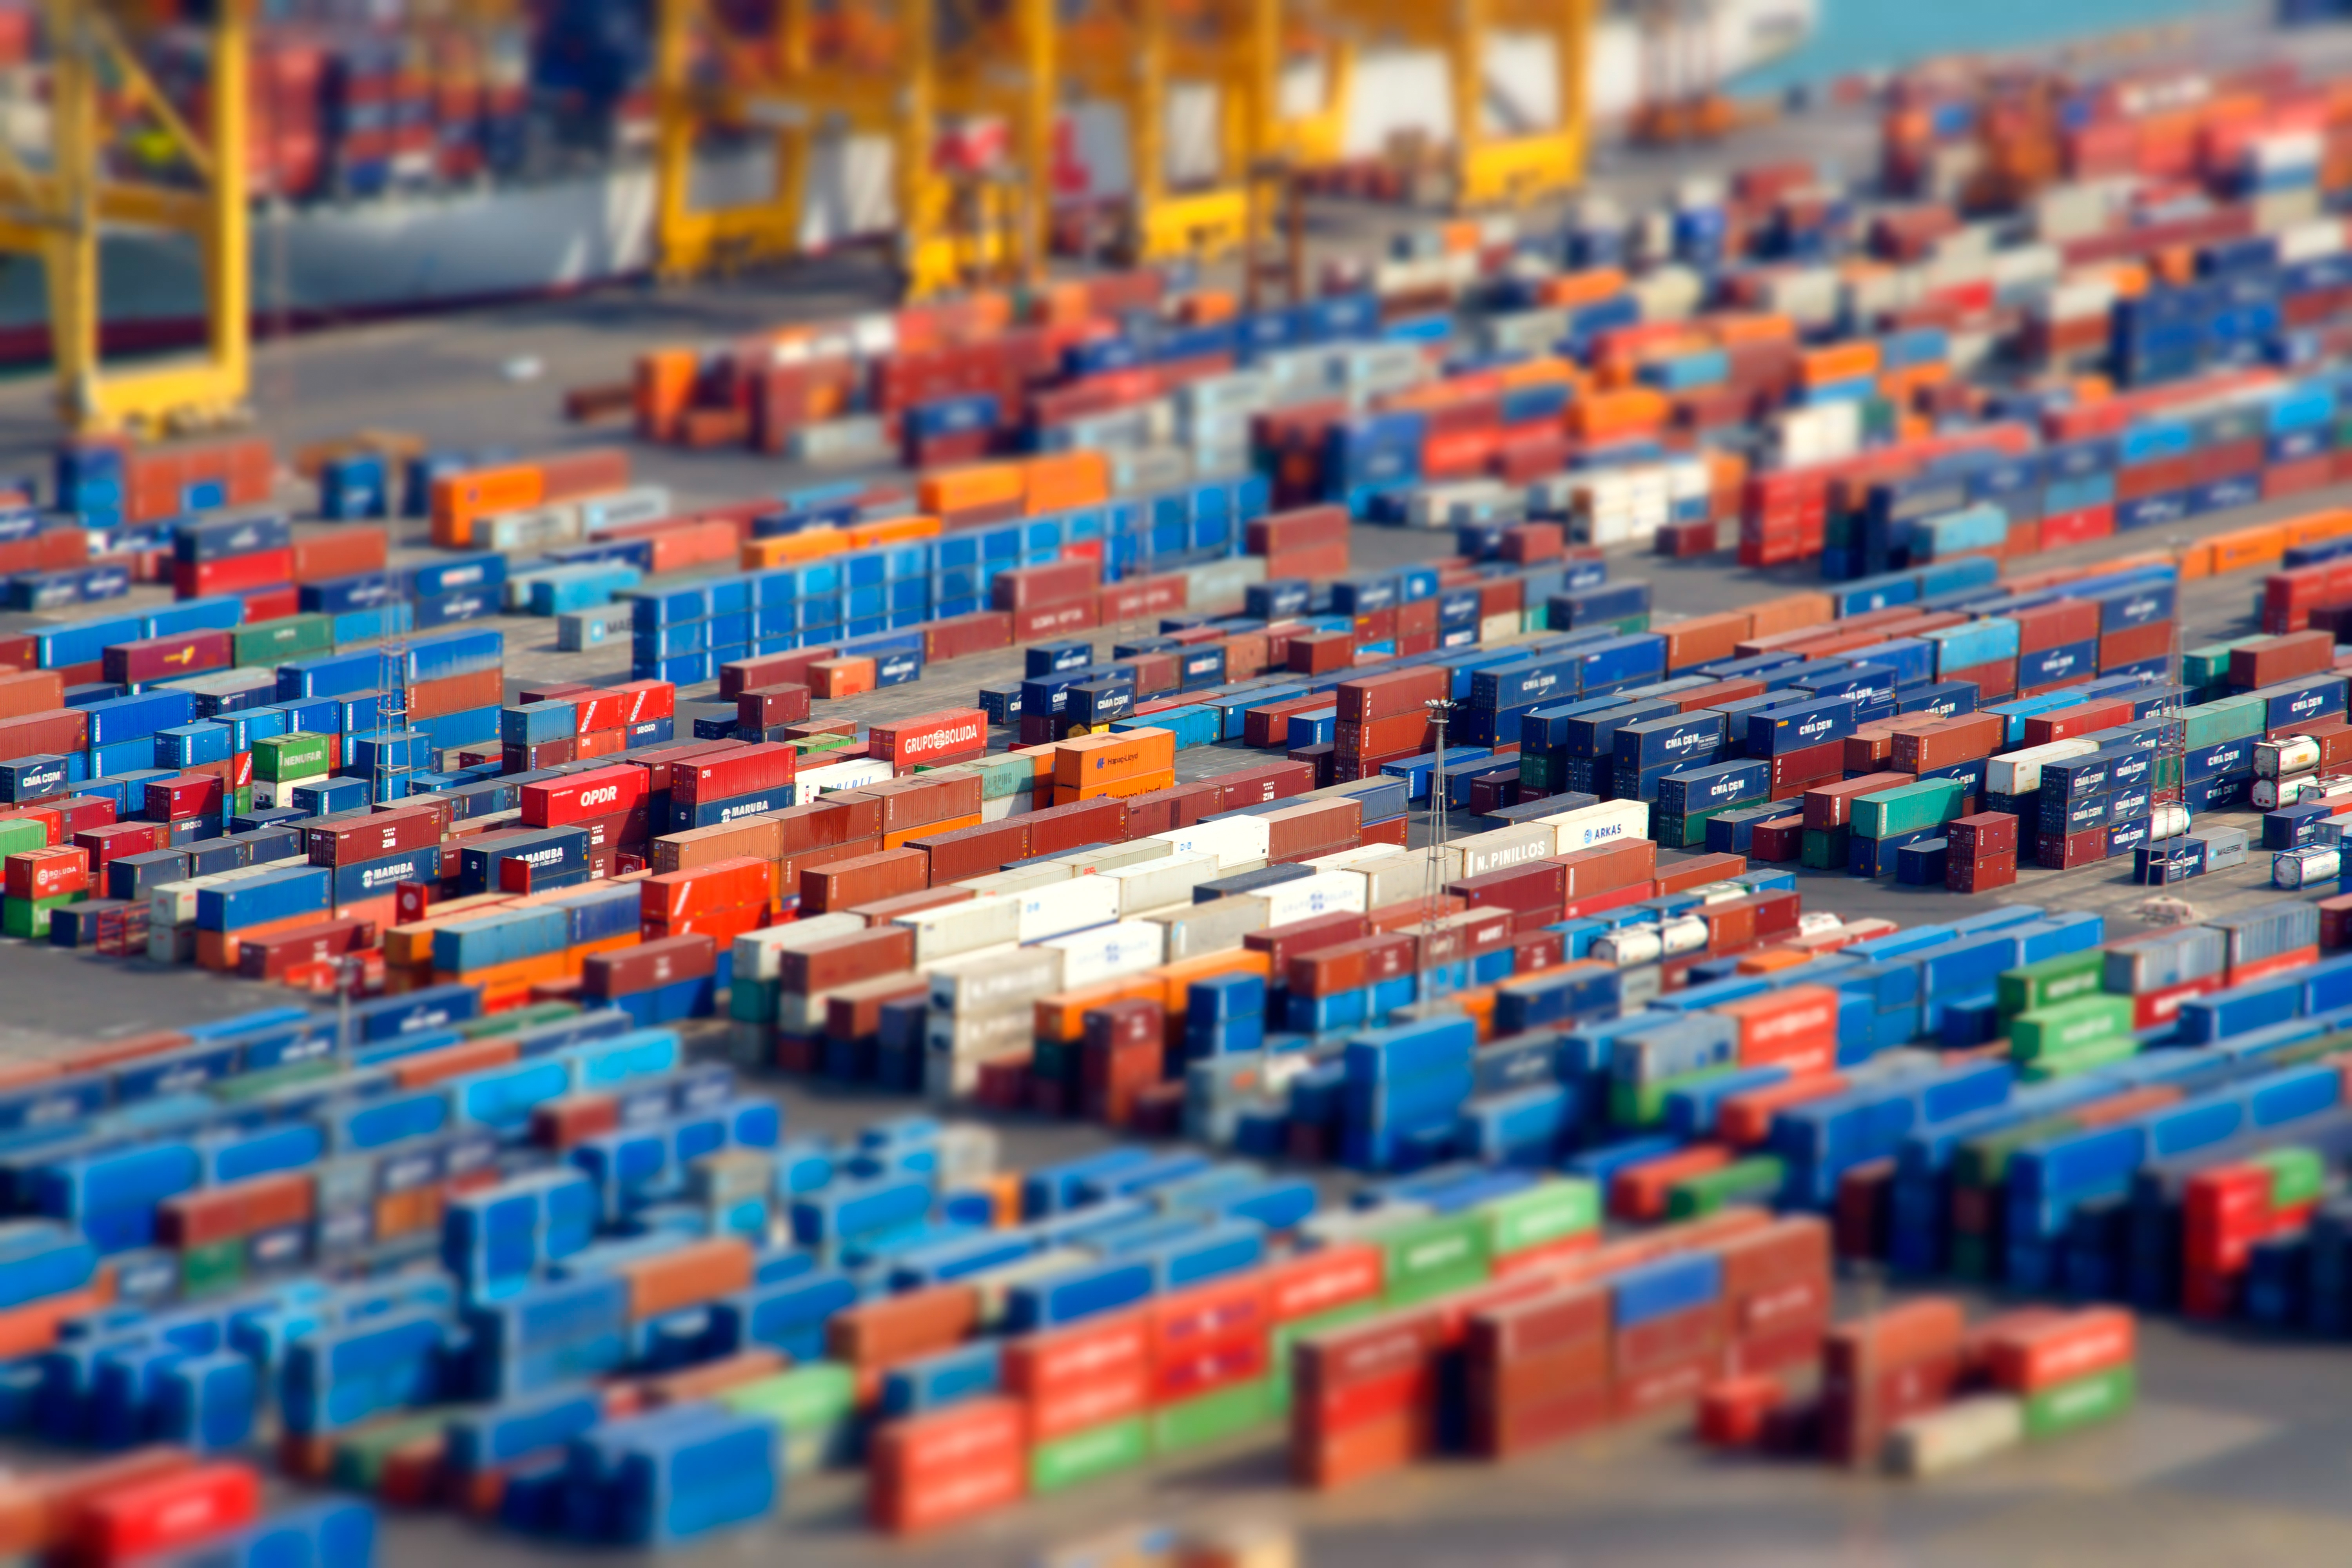
city, cityscape, transport, color, port, toy, barcelona, container, infrastructure, shipping, metropolis, retail, neighbourhood, harbour cranes, container terminal, container handling, marketing hub, container platform, human settlement